Chilean angelshark

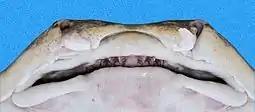
Head

The Chilean angelshark (Squatina armata) is an angelshark of the family Squatinidae found in the subtropical waters of Chile, that grows up to in length. The holotype is lost. The species was redescribed and a neotype designated in 2024. Reproduction is ovoviviparous.